Nolberto Solano

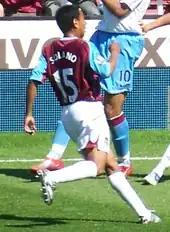
Solano playing for West Ham United

Solano signed a one-year contract with West Ham United in August 2007. He made his debut for West Ham in October 2007, coming on as a second-half substitute in the 3–1 home win against Sunderland, and was instrumental in West Ham's second goal, his shot being deflected into the Sunderland goal by goalkeeper, Craig Gordon. His first goal for West Ham was a free-kick and the fifth goal in West Ham's 5–0 away win against Derby County on 10 November 2007. In the last game of the season on 11 May 2008 Solano scored his second free-kick goal, against Aston Villa, the match ended 2–2. He was released by West Ham when his contract expired at the end of the 2007–08 season having scored four goals in 23 appearances.